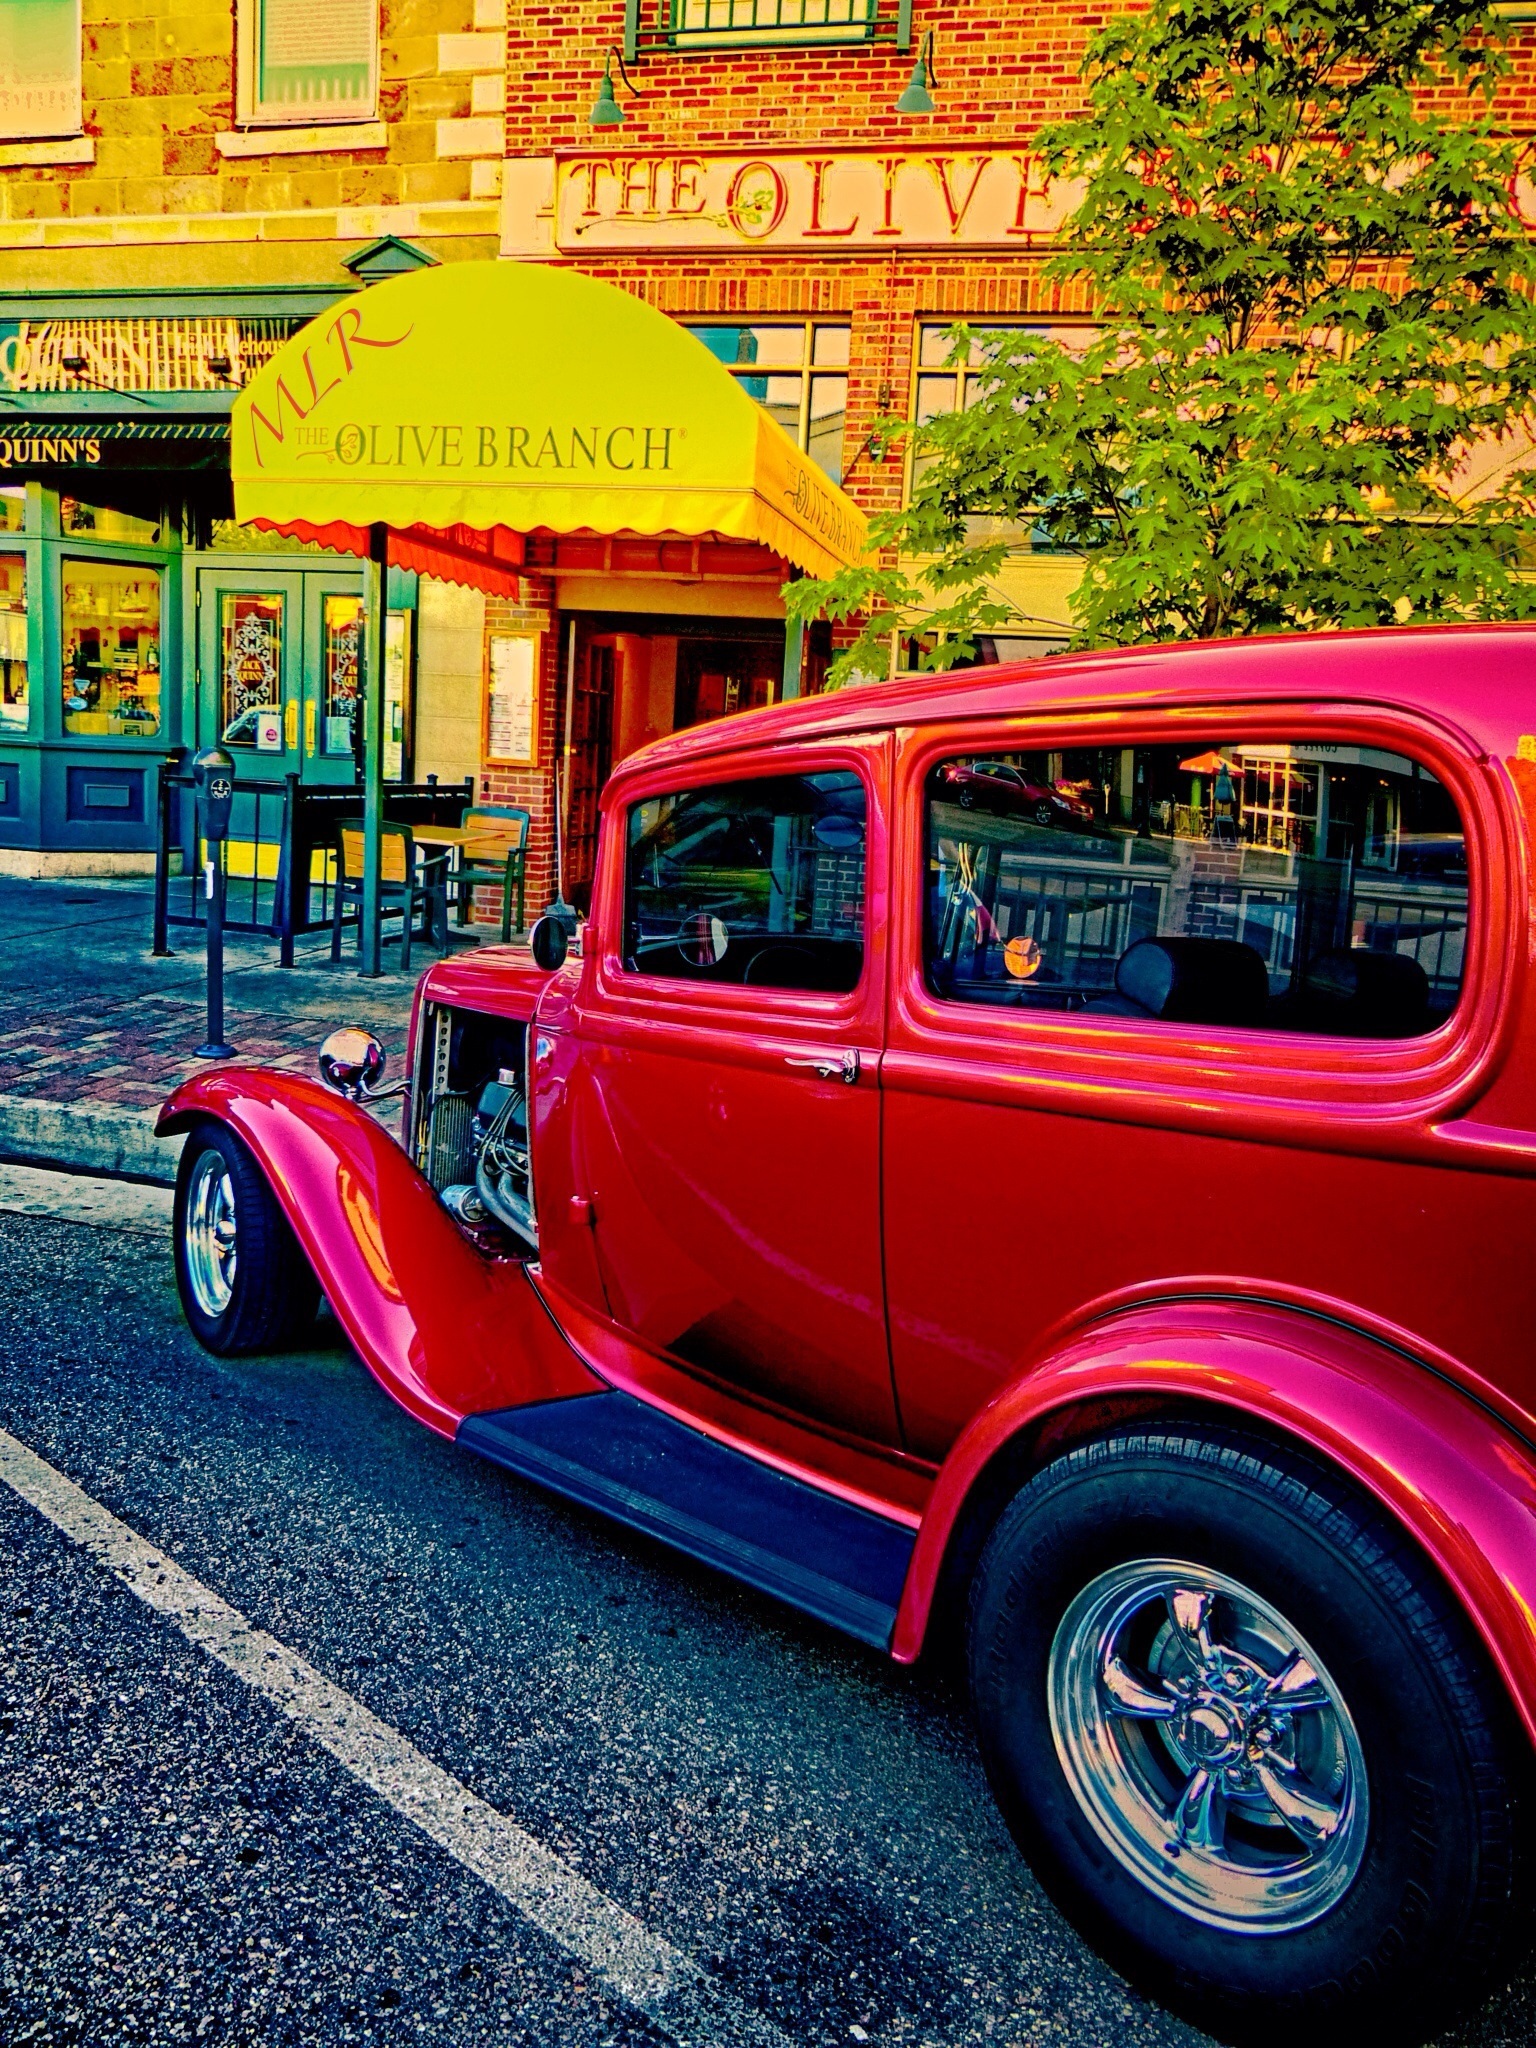
car, vintage, wheel, automobile, retro, old, vehicle, nostalgia, motor vehicle, vintage car, chrome, ford, style, classic, old cars, classic cars, antique car, hot rod, land vehicle, touring car, automobile make, automotive design, luxury vehicle, custom car